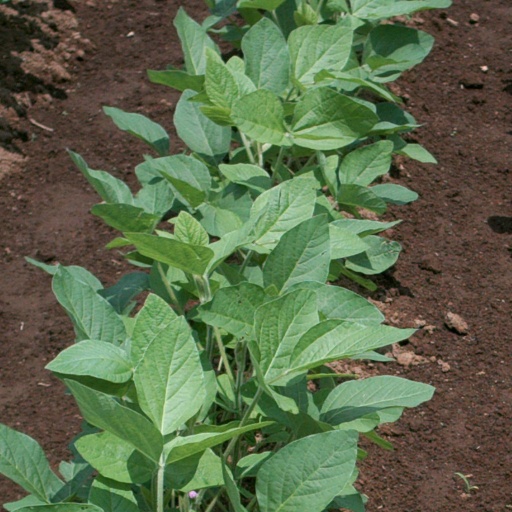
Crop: soybean